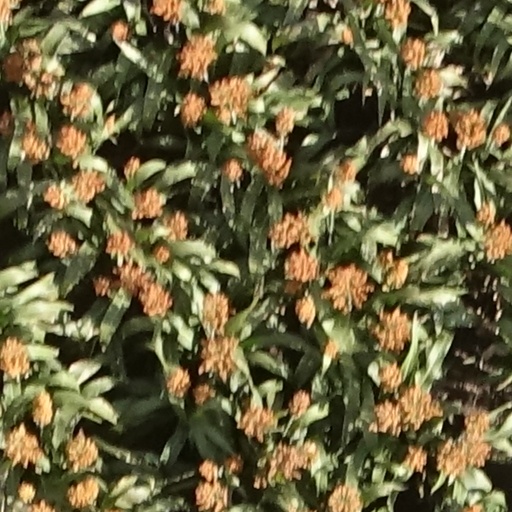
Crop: sorghum